455th Air Expeditionary Wing

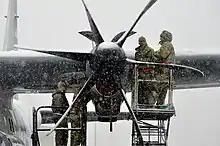
Maintenance squadron working on the engine of a C-130J Super Hercules, Bagram Air Base

The 455th was converted to provisional status in December 2001 and redesignated the 455th Air Expeditionary Group after the United States invasion of Afghanistan. It was activated on 26 April 2002 at Bagram Air Base. In July 2002, the group was redesignated the 455th Air Expeditionary Wing with five assigned groups. Since then the wing has provided close air support, air mobility, intelligence, surveillance, reconnaissance, combat search and rescue, electronic attack, aero medical evacuation, and combat support as the lead Air Force organization in Afghanistan. The wing consisted of about 1,600 airmen, based throughout Afghanistan.